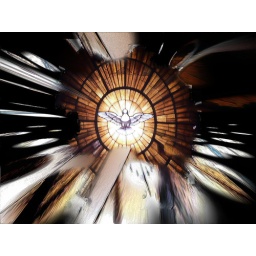
A Stained glass window in Rome`s Vatican with photoshoped reflections